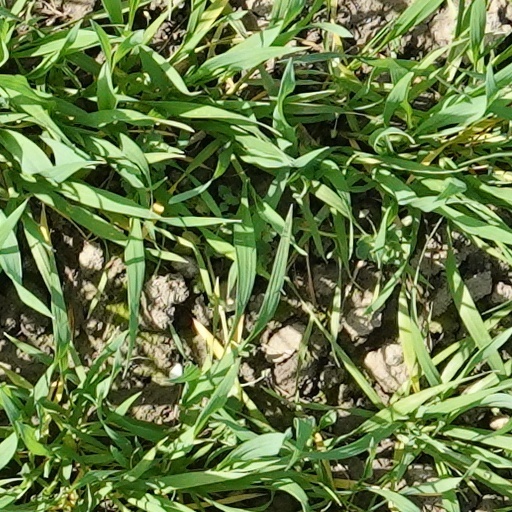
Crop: wheat